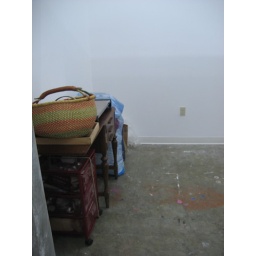
Just found it on the street on Saturday. Doesn't have a sewing machine in it, but I thought it was nifty.